Samuel Whittemore

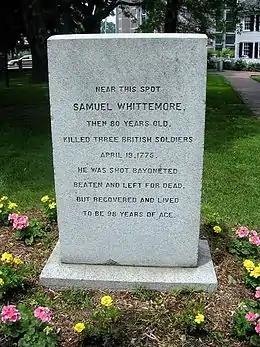
Samuel Whittemore Monument in Arlington, Massachusetts.

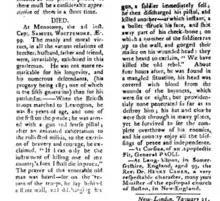
American Revolutionary War hero Samuel Wittemore's death announcement in 1793

A monument stands in the corner plot (611 Mass Ave.) called Whittemore Park at the northeast corner of Massachusetts Avenue and Mystic Street in Arlington, Massachusetts; it reads (inaccurately as to age both at the time and 18 years later):